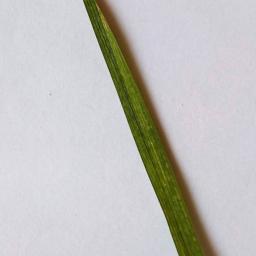
Label: Rice___Healthy